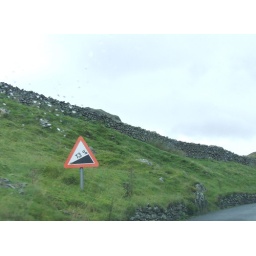
A road sign by the Kirkstone Pass in the Lake District, Cumbria, England.